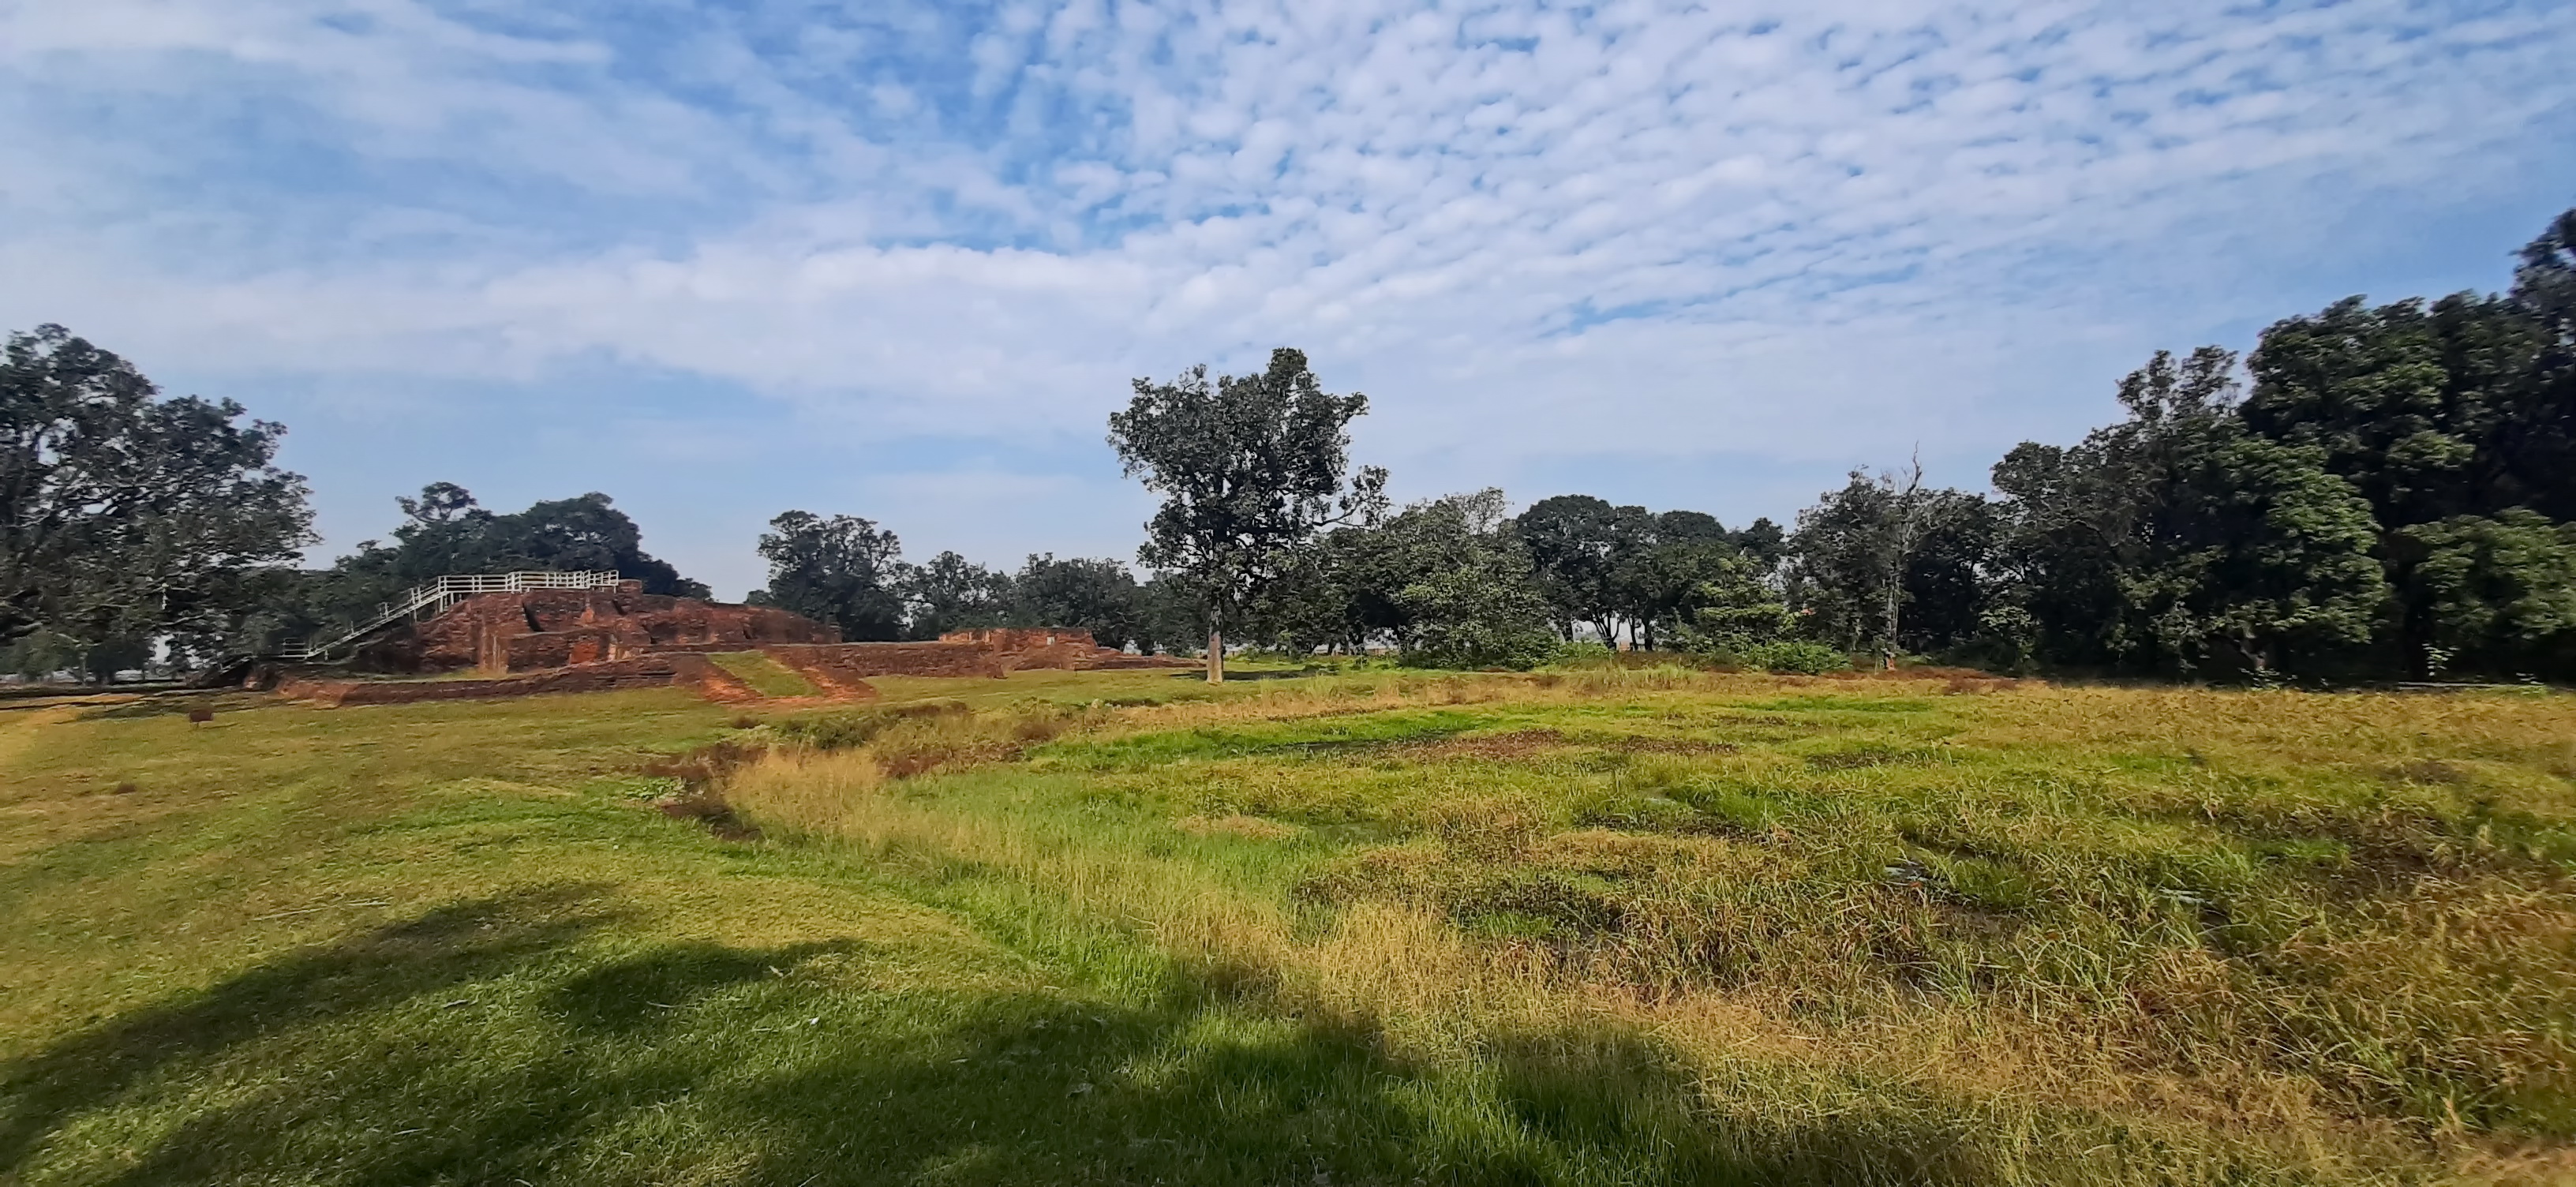
Heritage site: Kudan